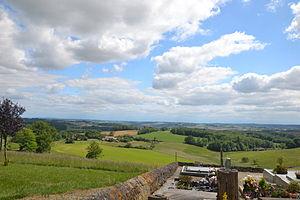
vue sur la plaine depuis le hameau de Cayron
Beaumarchés est une commune française située dans le département du Gers en région Occitanie.